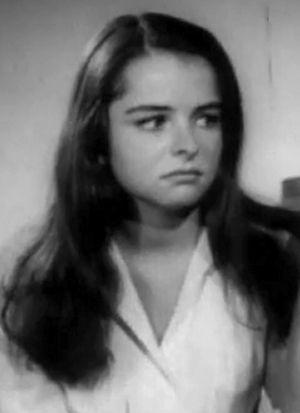
La Playmate of the Month, ou Miss, est une femme désignée chaque mois par le magazine Playboy. Elle apparaît sur le dépliant central du magazine, appelé centerfold.
Susan Bernard, de son vrai nom Susan Lynn Bernard, née le 11 février 1948 à Los Angeles, en Californie, aux, et morte le 21 juin 2019 dans la même ville, est une actrice, mannequin et femme d'affaires américaine.